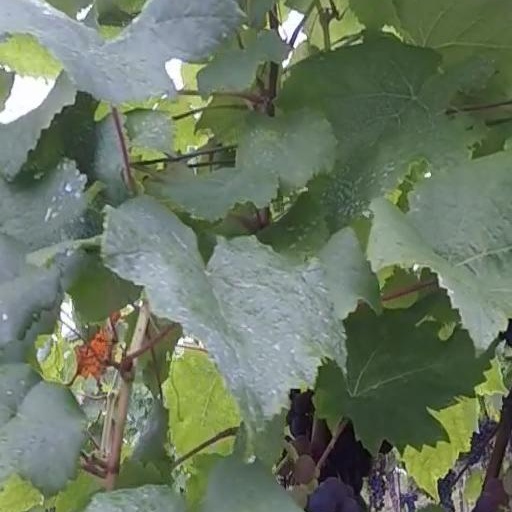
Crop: grape